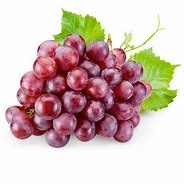
Label: grape